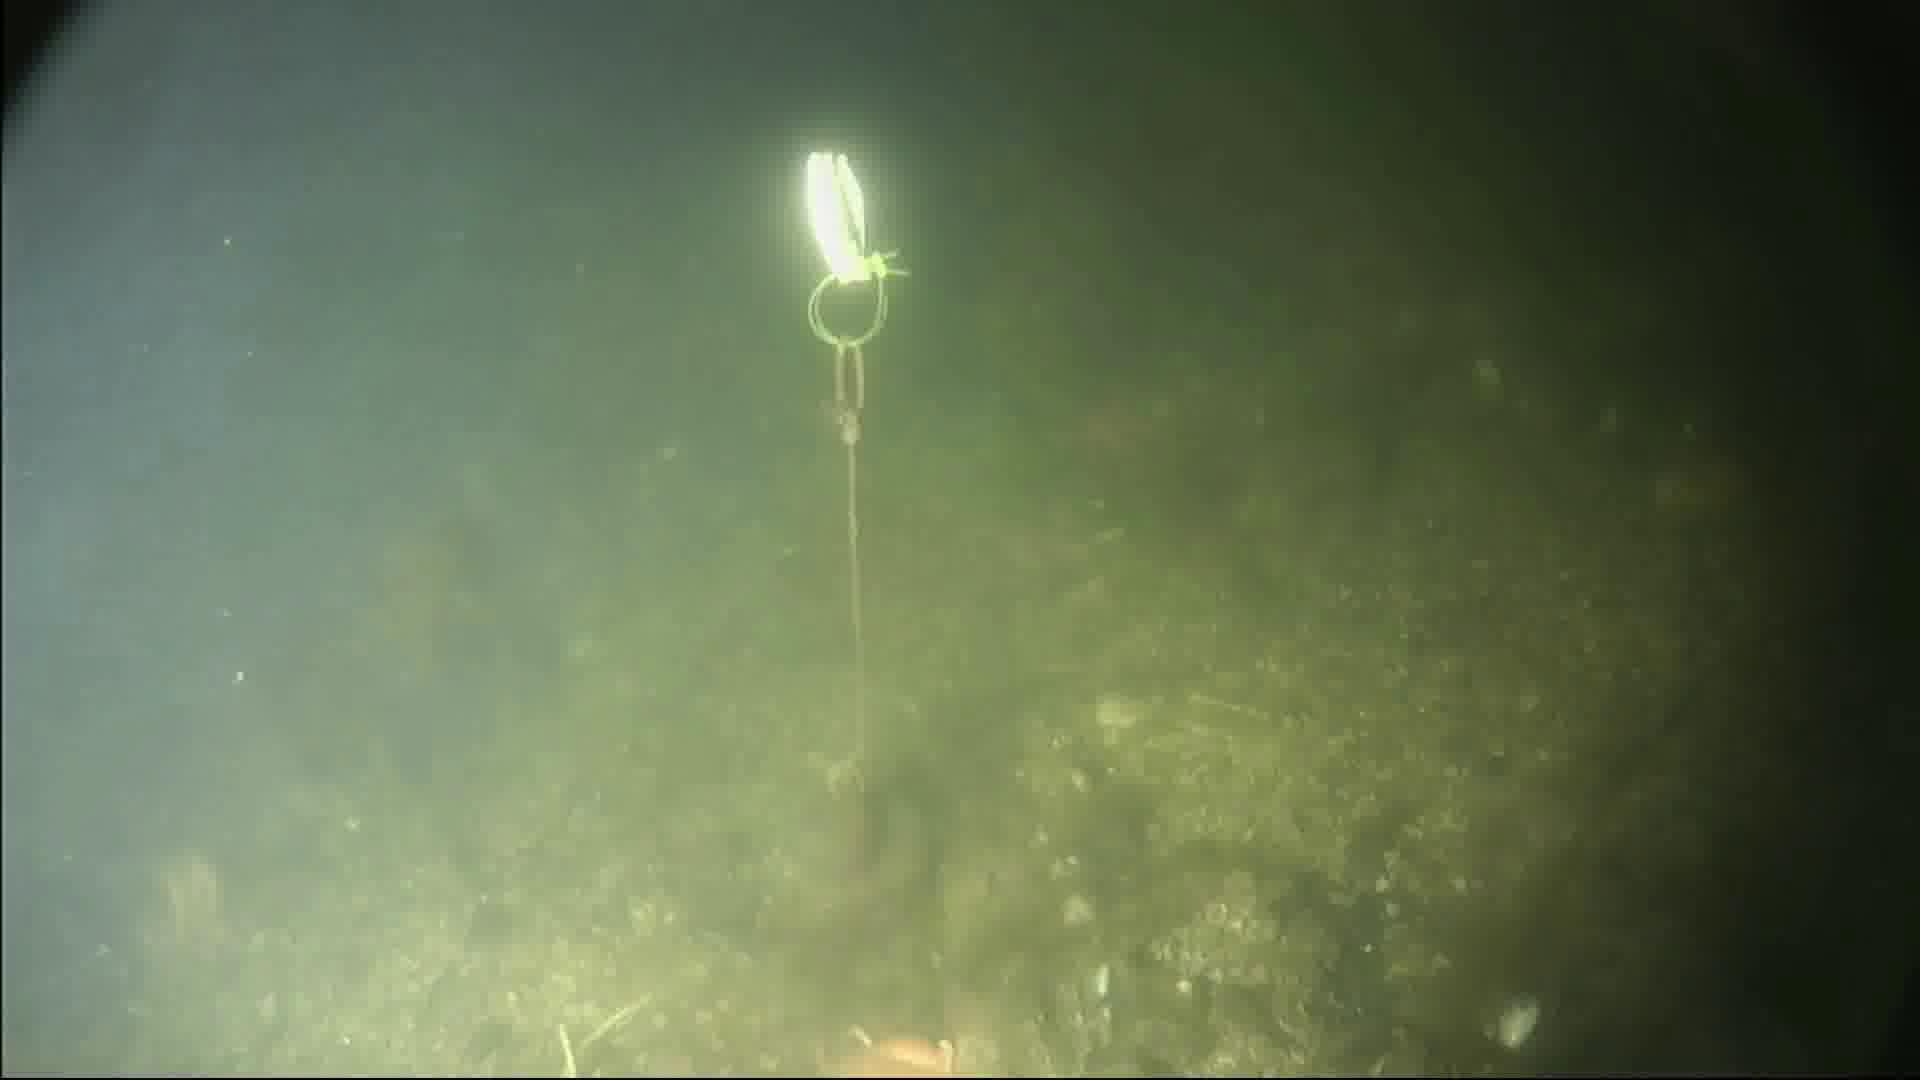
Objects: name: starfish